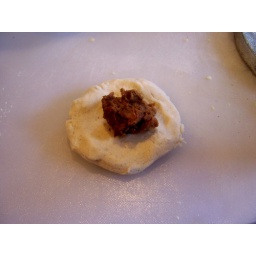
Mix masa with water and salt.  flatten a ball just a bit, place a bit of filling in the center